Galaxy Angel II

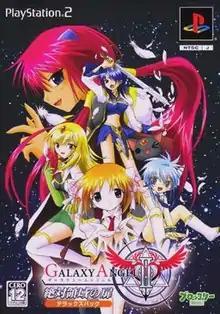
Cover of the first "Galaxy Angel II" game,"Galaxy Angel II Zettai Ryouiki no Tobira"

is a sequel to the games, anime, and manga franchise of "Galaxy Angel", and is the continuation of BROCCOLI's "Project G.A.". It features a brand new cast of Angels called the Rune Angel Troupe, and according to the game "Galaxy Angel II: Zettai Ryōiki no Tobira", is set 4 years after the end of the previous game, "Galaxy Angel: Eternal Lovers".